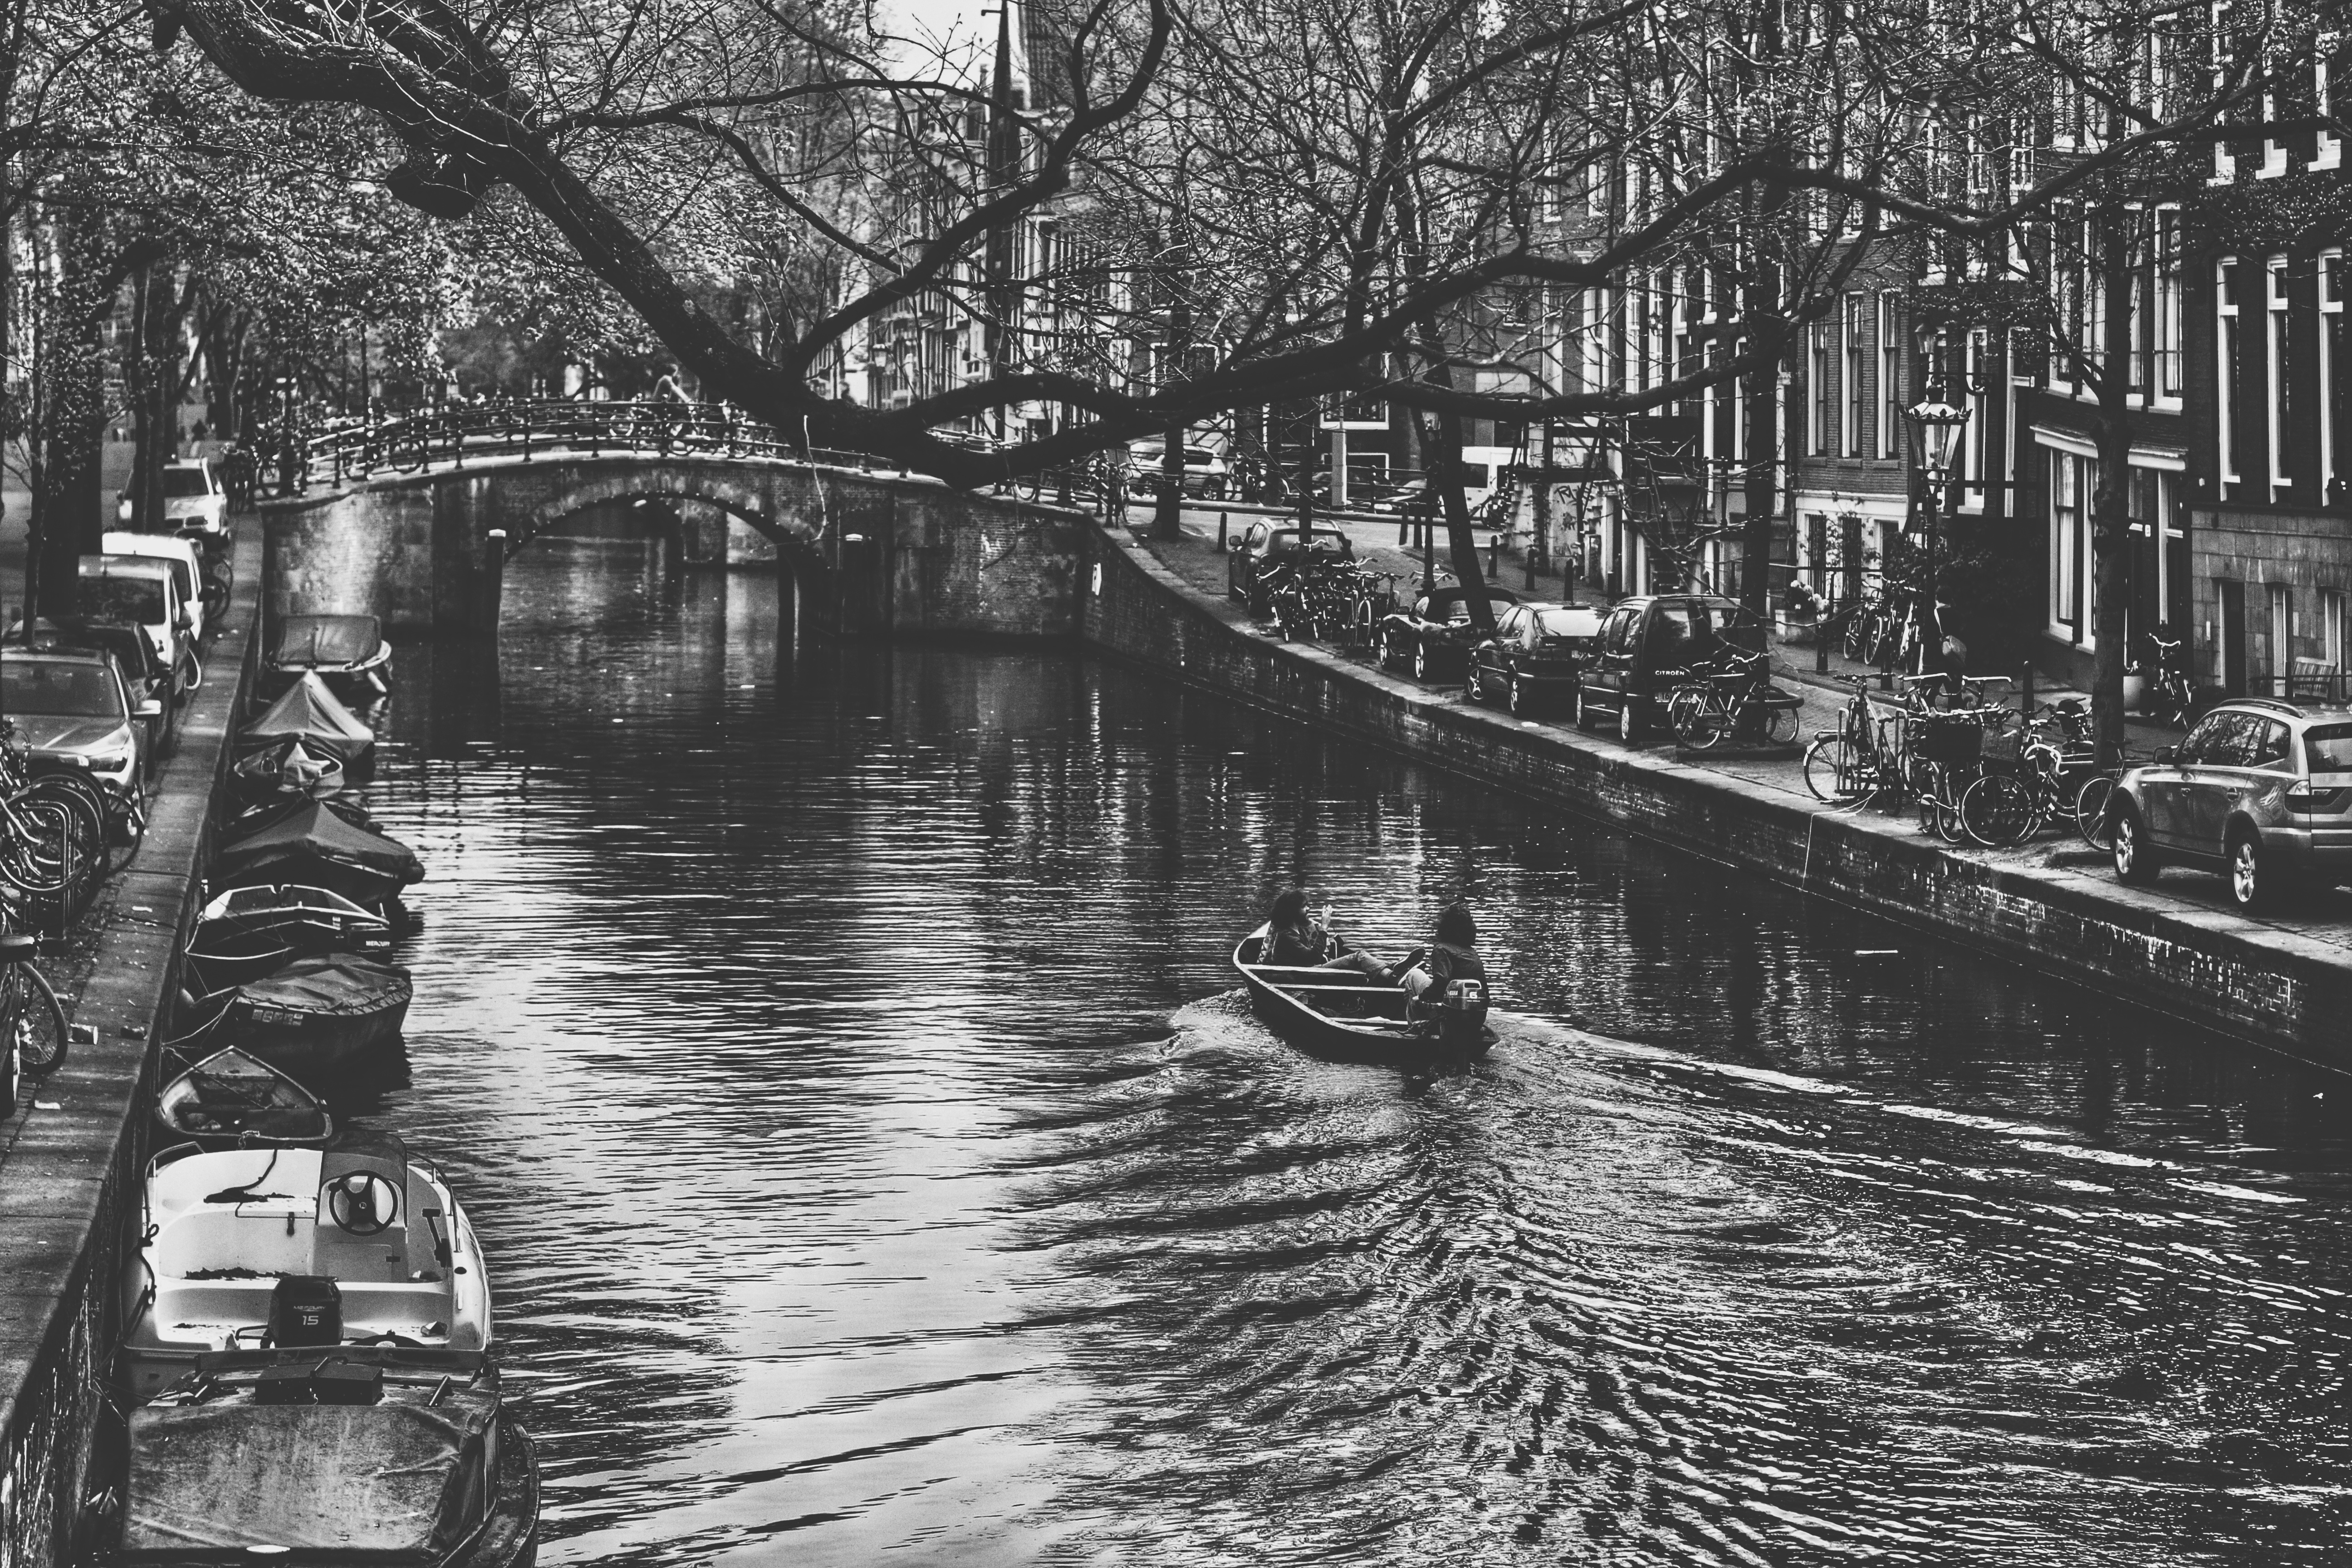
snow, winter, black and white, bridge, river, canal, reflection, monochrome, season, waterway, monochrome photography, bayou